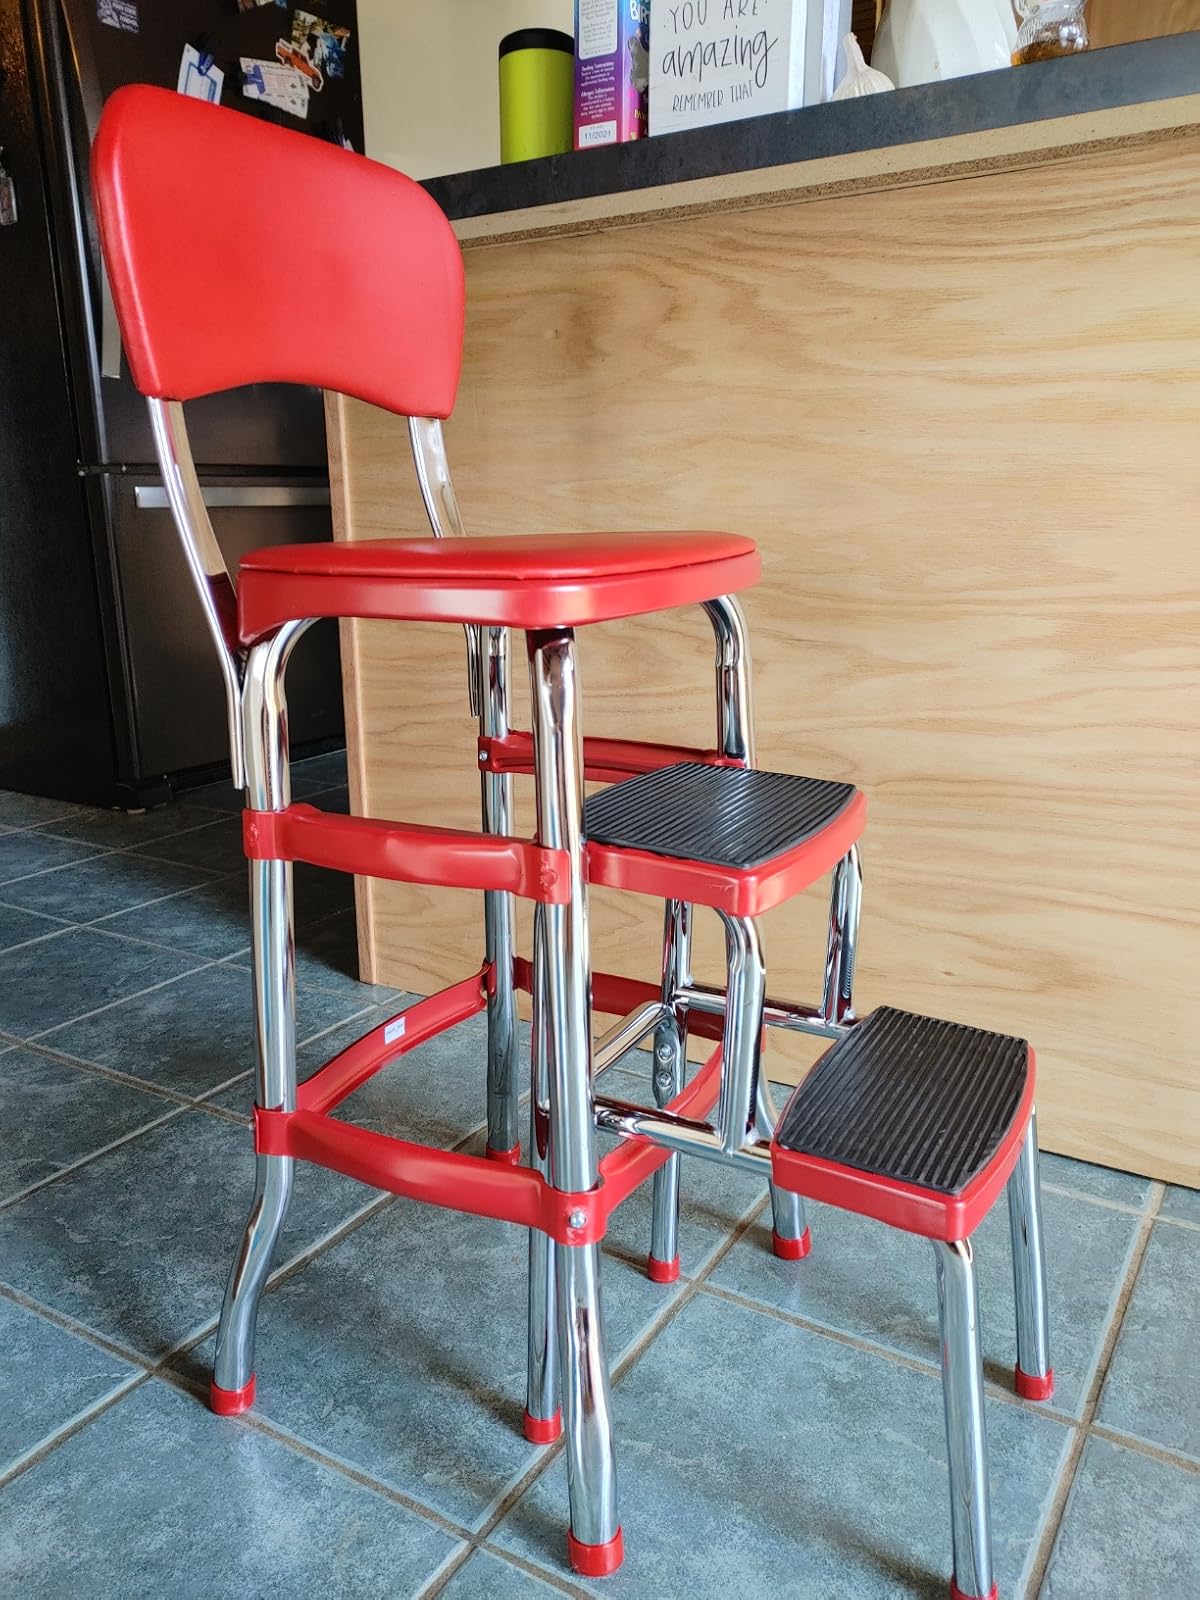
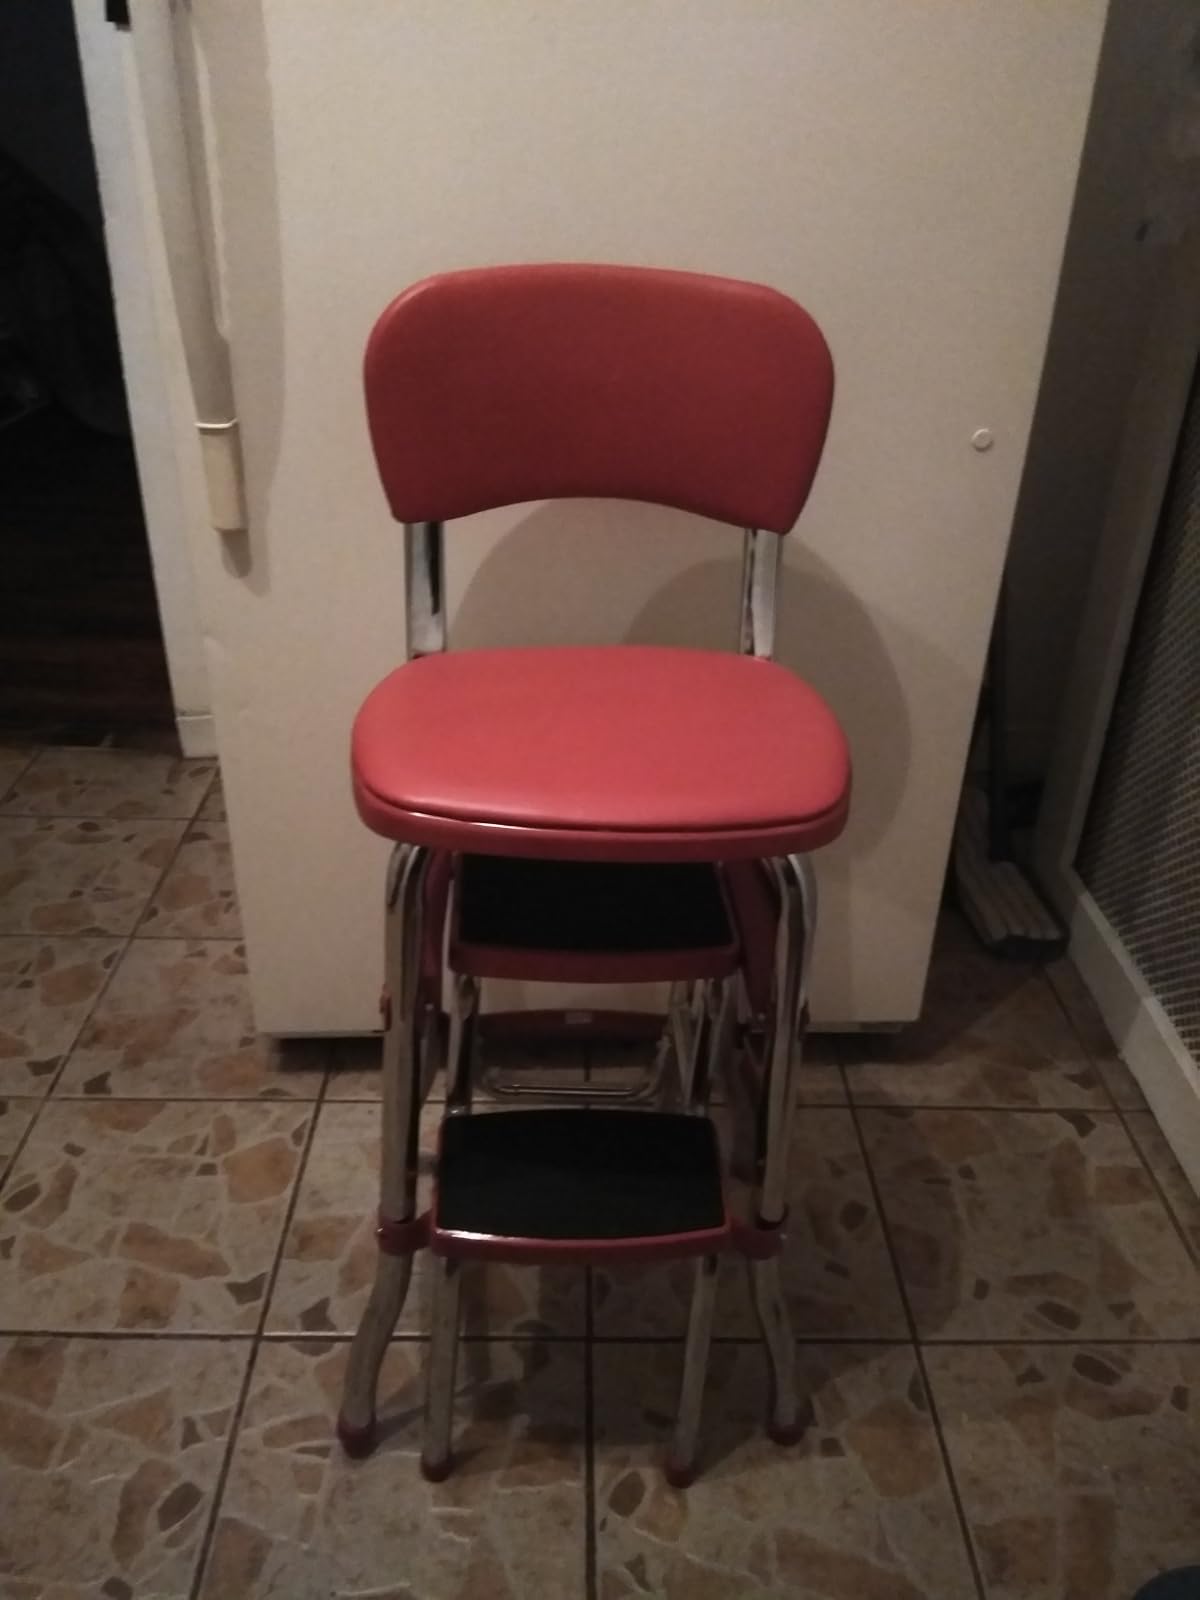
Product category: items_chair
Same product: yes